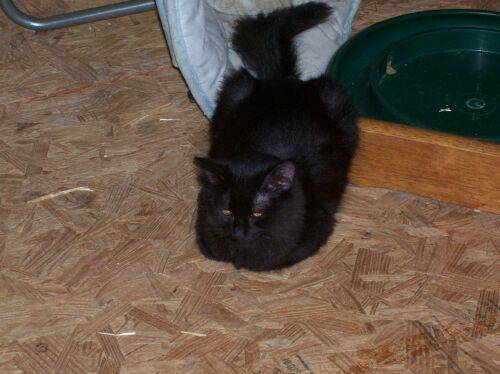
Label: cat